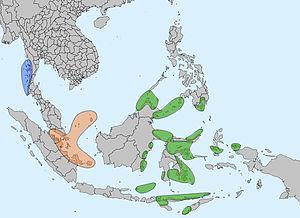
Les Bajau, Badjaos, Badjos ou encore Bajo, sont un groupe ethnique de Brunei, d'Indonésie, de Malaisie orientale et des Philippines qui font partie des populations qu'on appelle « nomades de la mer », comme les Moken de Birmanie et de Thaïlande, des Orang Laut de Riau et des Urak Lawoi' de Thaïlande.
Les Moken de Birmanie et de Thaïlande sont un peuple nomade maritime d'Asie du Sud-Est. Il ne faut pas les confondre avec les Moklen du littoral et des îles voisines, dont le mode de vie est semi-sédentaire.
Les « nomades de la mer » sont différentes populations d'Asie du Sud-Est :
Les Orang Laut, en malais « gens de la mer », aussi appelés Loncong ou Sekak sont une population d'Indonésie vivant sur des bateaux et menant un mode de vie nomade. Au nombre de 424 en 2000, ils habitent le littoral oriental de l'île de Sumatra, à l'embouchure des fleuves Indragiri et Kampar, dans les îles voisines et sur les côtes des îles de Bangka et Belitung.